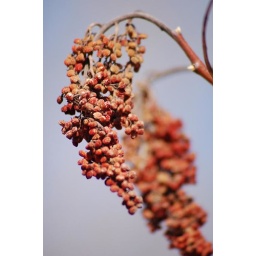
I think this might have been prettier against a dark background, but the sky was bright blue